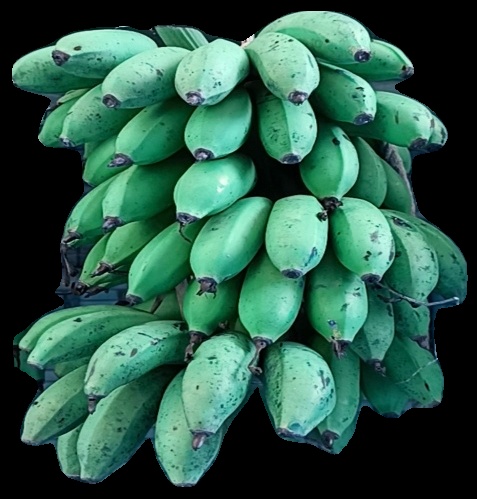
Variety: rasbale
Grade: grade2